Hugh Jones (weightlifter)

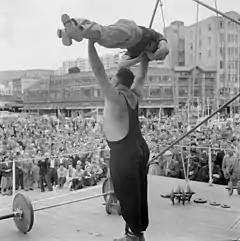
Jones lifting a man at a public event in Wellington in 1959

Richard Hugh Jones (10 August 1930 – 23 July 1965) was a New Zealand heavyweight weightlifter. He placed eighth at the 1956 Summer Olympics.